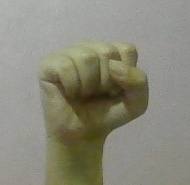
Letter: saad